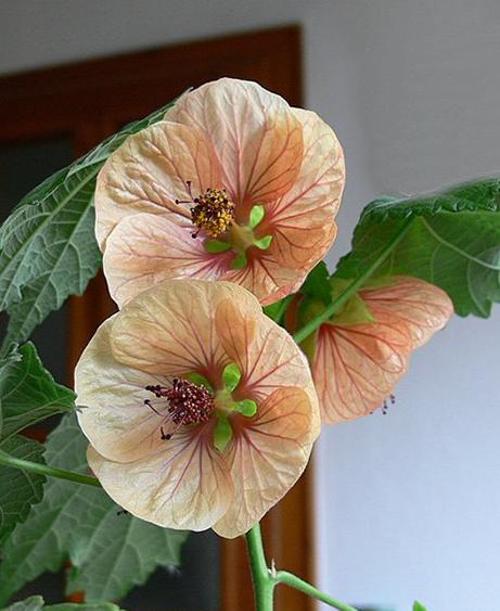
Label: mallow